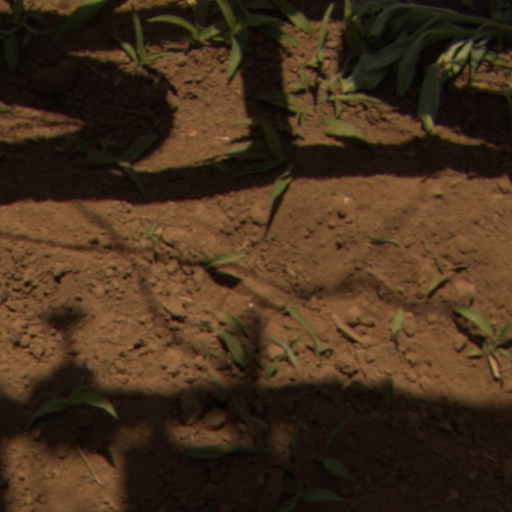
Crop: Jerusalem artichoke